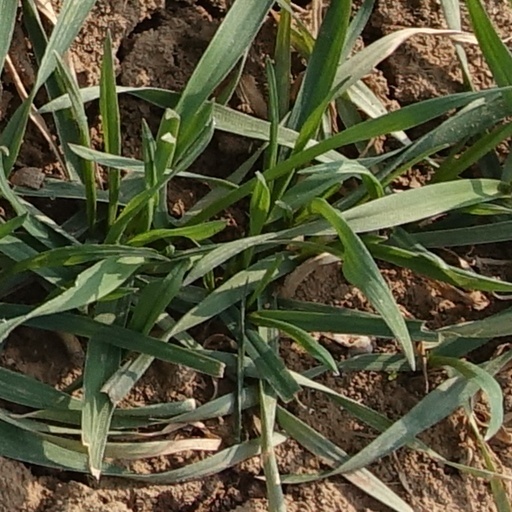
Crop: wheat